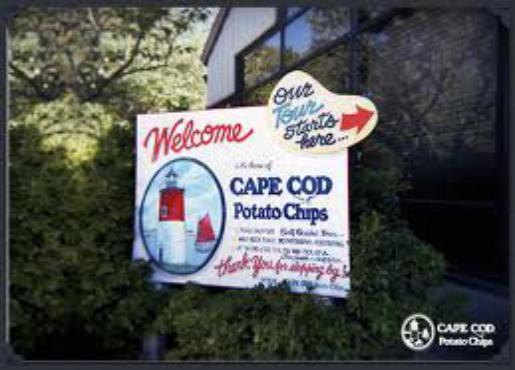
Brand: Cape Cod Potato Chips
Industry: Food